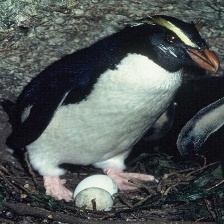
Species: FIORDLAND PENGUIN
Scientific name: EUDYPTES PACHYRHYNCHUS
ImageNet parent category: king_penguin